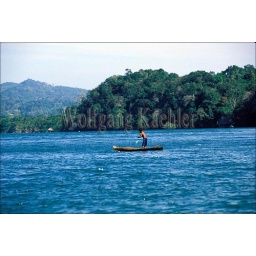
Guatemala, rio dulce, rain forest, local boy in canoe checking fish trap